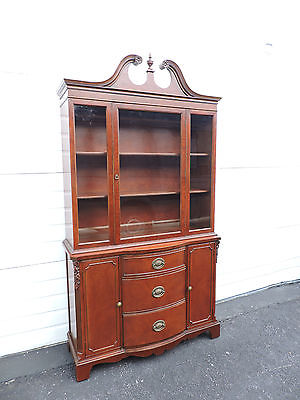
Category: cabinet